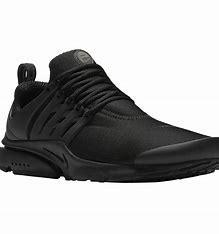
Brand: Nike
Model: Air Presto Essential